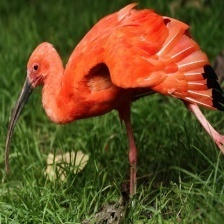
Species: SCARLET IBIS
Scientific name: EUDOCIMUS RUBER